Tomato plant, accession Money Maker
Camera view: horizontal (90 deg, fisheye); turntable rotation: 150 degrees
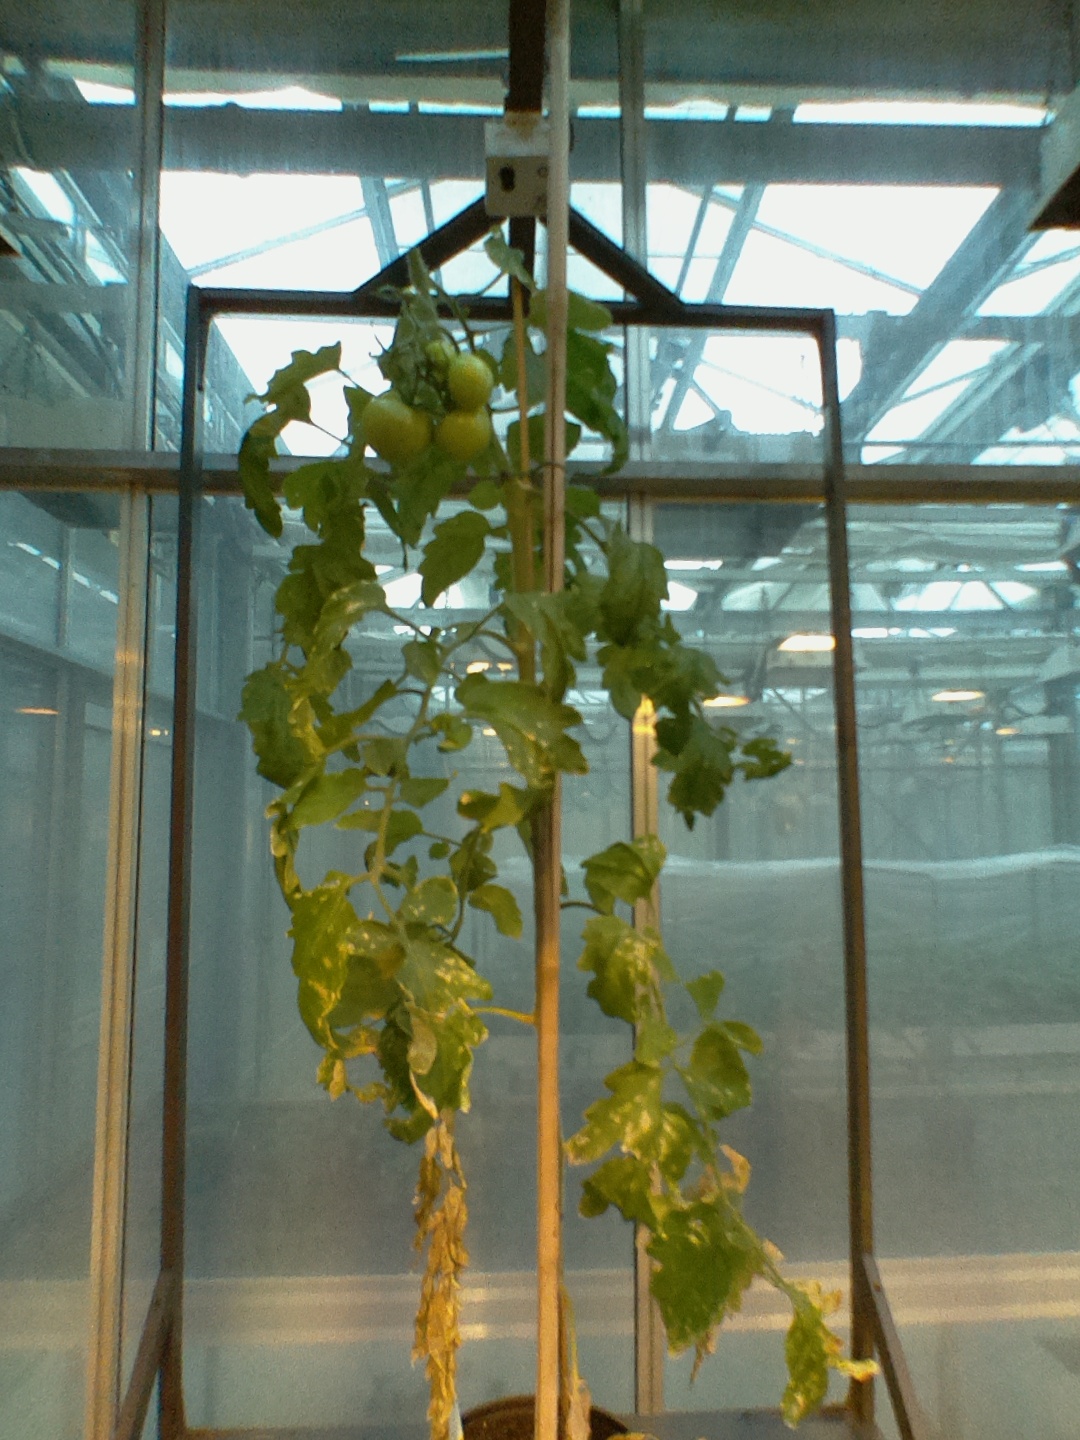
BBCH growth stage 77: 70%-80% of final fruit size